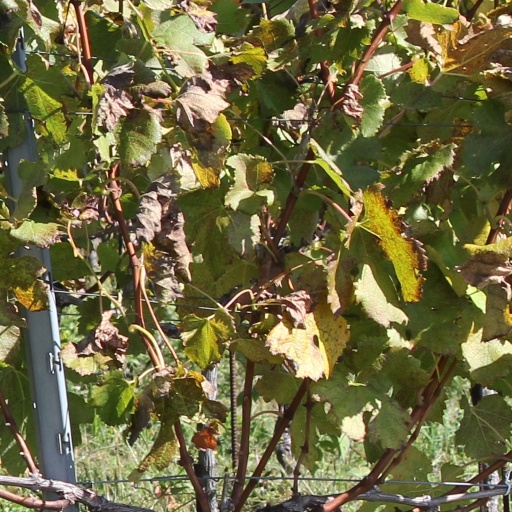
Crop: grape